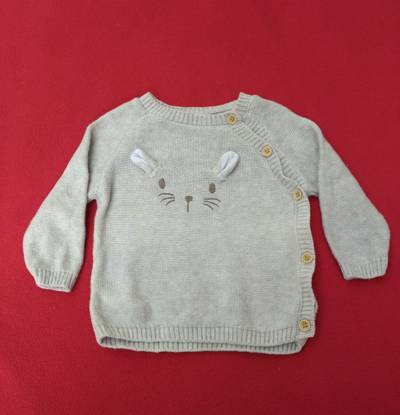
Waste category: clothes